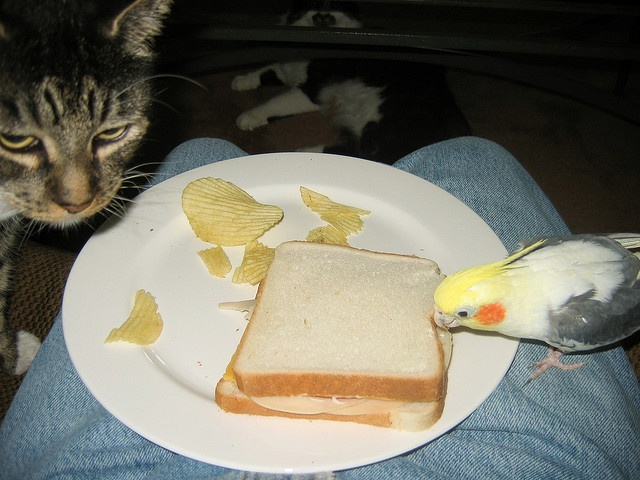
A white plate with a sandwich and chips between a cat and a bird.
A cat and a bird are by a plate with chips and a sandwich on it.
The bird is nibbling at the sandwich in the platter while the cat looks on.
A bird and a cat sharing food on a plate.
A cat and a bird observing a plate of food.